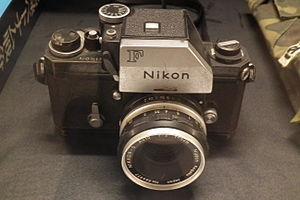
Bun'yō Ishikawa est un photographe japonais.